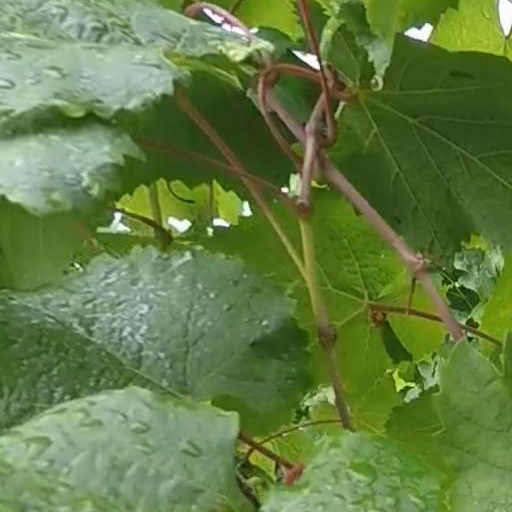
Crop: grape